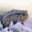
Label: frog